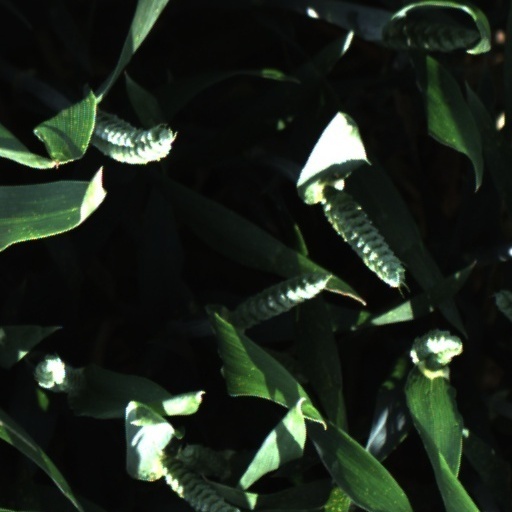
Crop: wheat